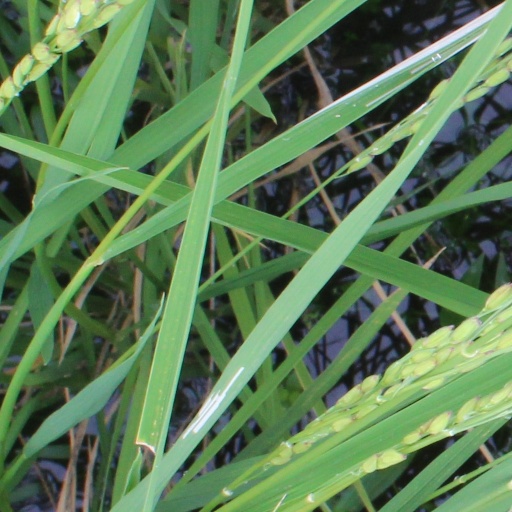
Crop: rice